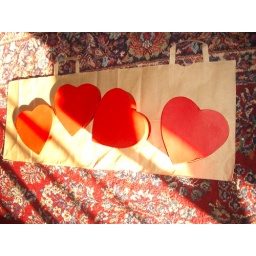
these smaller boxes for the girls were plain cardboard, which we painted red. they're drying in sun.